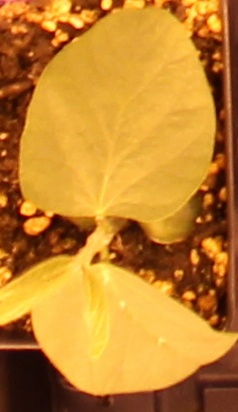
Label: Soybean